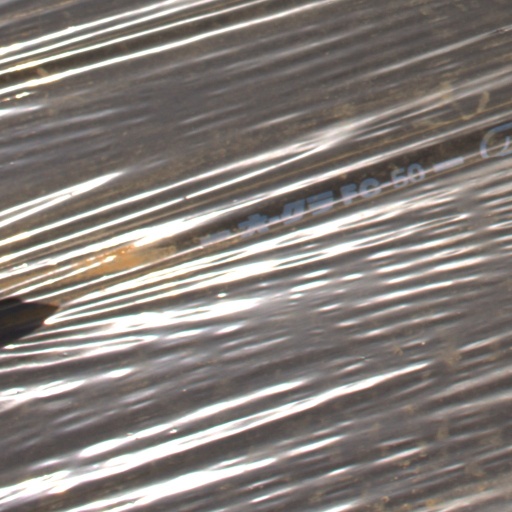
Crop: Jerusalem artichoke